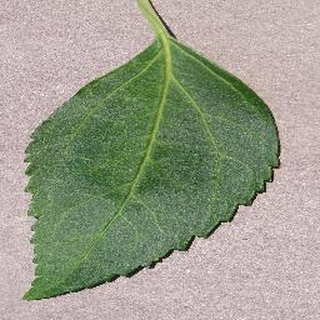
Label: healthy_cherry